Harrison Wells

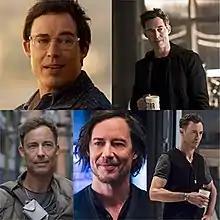
Clockwise from top left: Earth-1 Harrison Wells, Earth-2 Harry, Earth-19 H. R., Earth-22 Sherloque, and Nash

Harrison Wells is the name of several characters portrayed by Tom Cavanagh in The CW's Arrowverse franchise, primarily on the television series "The Flash". Wells, created by Geoff Johns, Greg Berlanti, and Andrew Kreisberg, is an original creation for the series and is not based on any existing character appearing in comics published by DC Comics. Most versions of Wells are from parallel universes, defined by their high level of intelligence and scientific knowledge.